Every Day's a Holiday (1965 film)

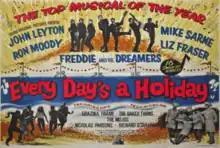
Theatrical release poster

Every Day's a Holiday (US title Seaside Swingers) is a 1965 British musical comedy film directed by James Hill and starring John Leyton, Mike Sarne, Ron Moody, Grazina Frame, and Freddie and the Dreamers. The screenplay was by Anthony Marriott, Jeri Matos and James Hill.